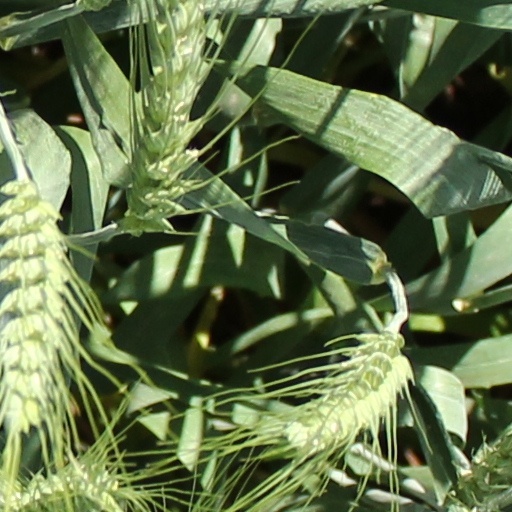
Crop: wheat